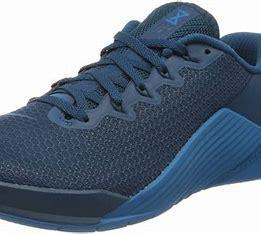
Brand: Nike
Model: Free Metcon 5